Frederick George Jackson

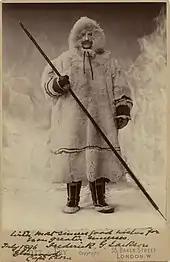
In winter gear, 1896

On his return, he was given the command of the Jackson–Harmsworth expedition of 1894. Sponsored by the Royal Geographical Society, this expedition was to conduct general exploration of Franz Josef Land. Whilst leading this expedition, Jackson and his men met by chance on 17 June 1896 the Norwegian arctic explorer Fridtjof Nansen and his companion Hjalmar Johansen, who had not been heard of for three years and were presumed dead, but were in fact trying to reach Spitsbergen by kayak. Jackson informed him that they were in fact on Franz Josef Land, and with Jackson's help, Nansen and Johansen returned home aboard the expedition's supply ship "Windward" on 7 August. Jackson and his party wintered at their camp according to plan.